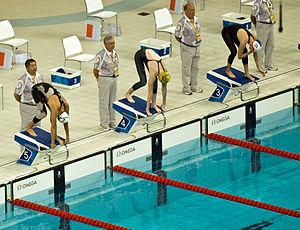
Francesca Halsall, née le 12 avril 1990 à Southport, est une nageuse britannique spécialisée en nage libre et papillon.